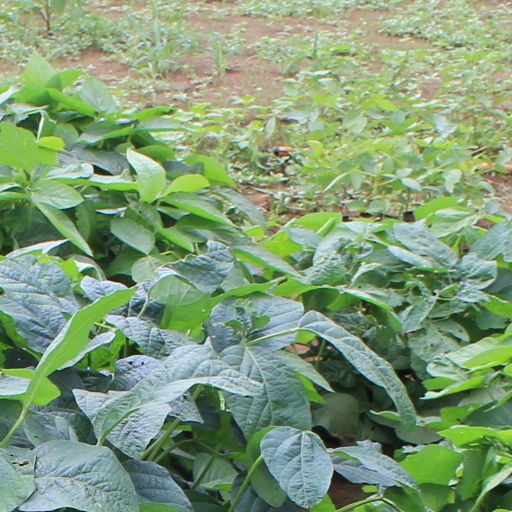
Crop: soybean